Indianapolis Colts

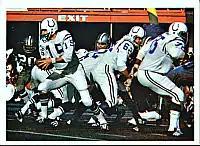
The Colts against Dallas in their first Super Bowl championship (V).

Leading up to the Super Bowl and following the 34–0 trouncing of the Cleveland Browns in the NFL Championship, many were calling the 1968 Colts team one of the "greatest pro football teams of all time" and were favored by 18 points against their counterparts from the American Football League, the New York Jets. The Colts, however, were stunned by the Jets, who won the game 16–7 in the first Super Bowl victory for the young AFL. The result of the game surprised many in the sports media as Joe Namath and Matt Snell led the Jets to the Super Bowl victory under head coach Weeb Ewbank, who had previously won two NFL Championships with the Colts.